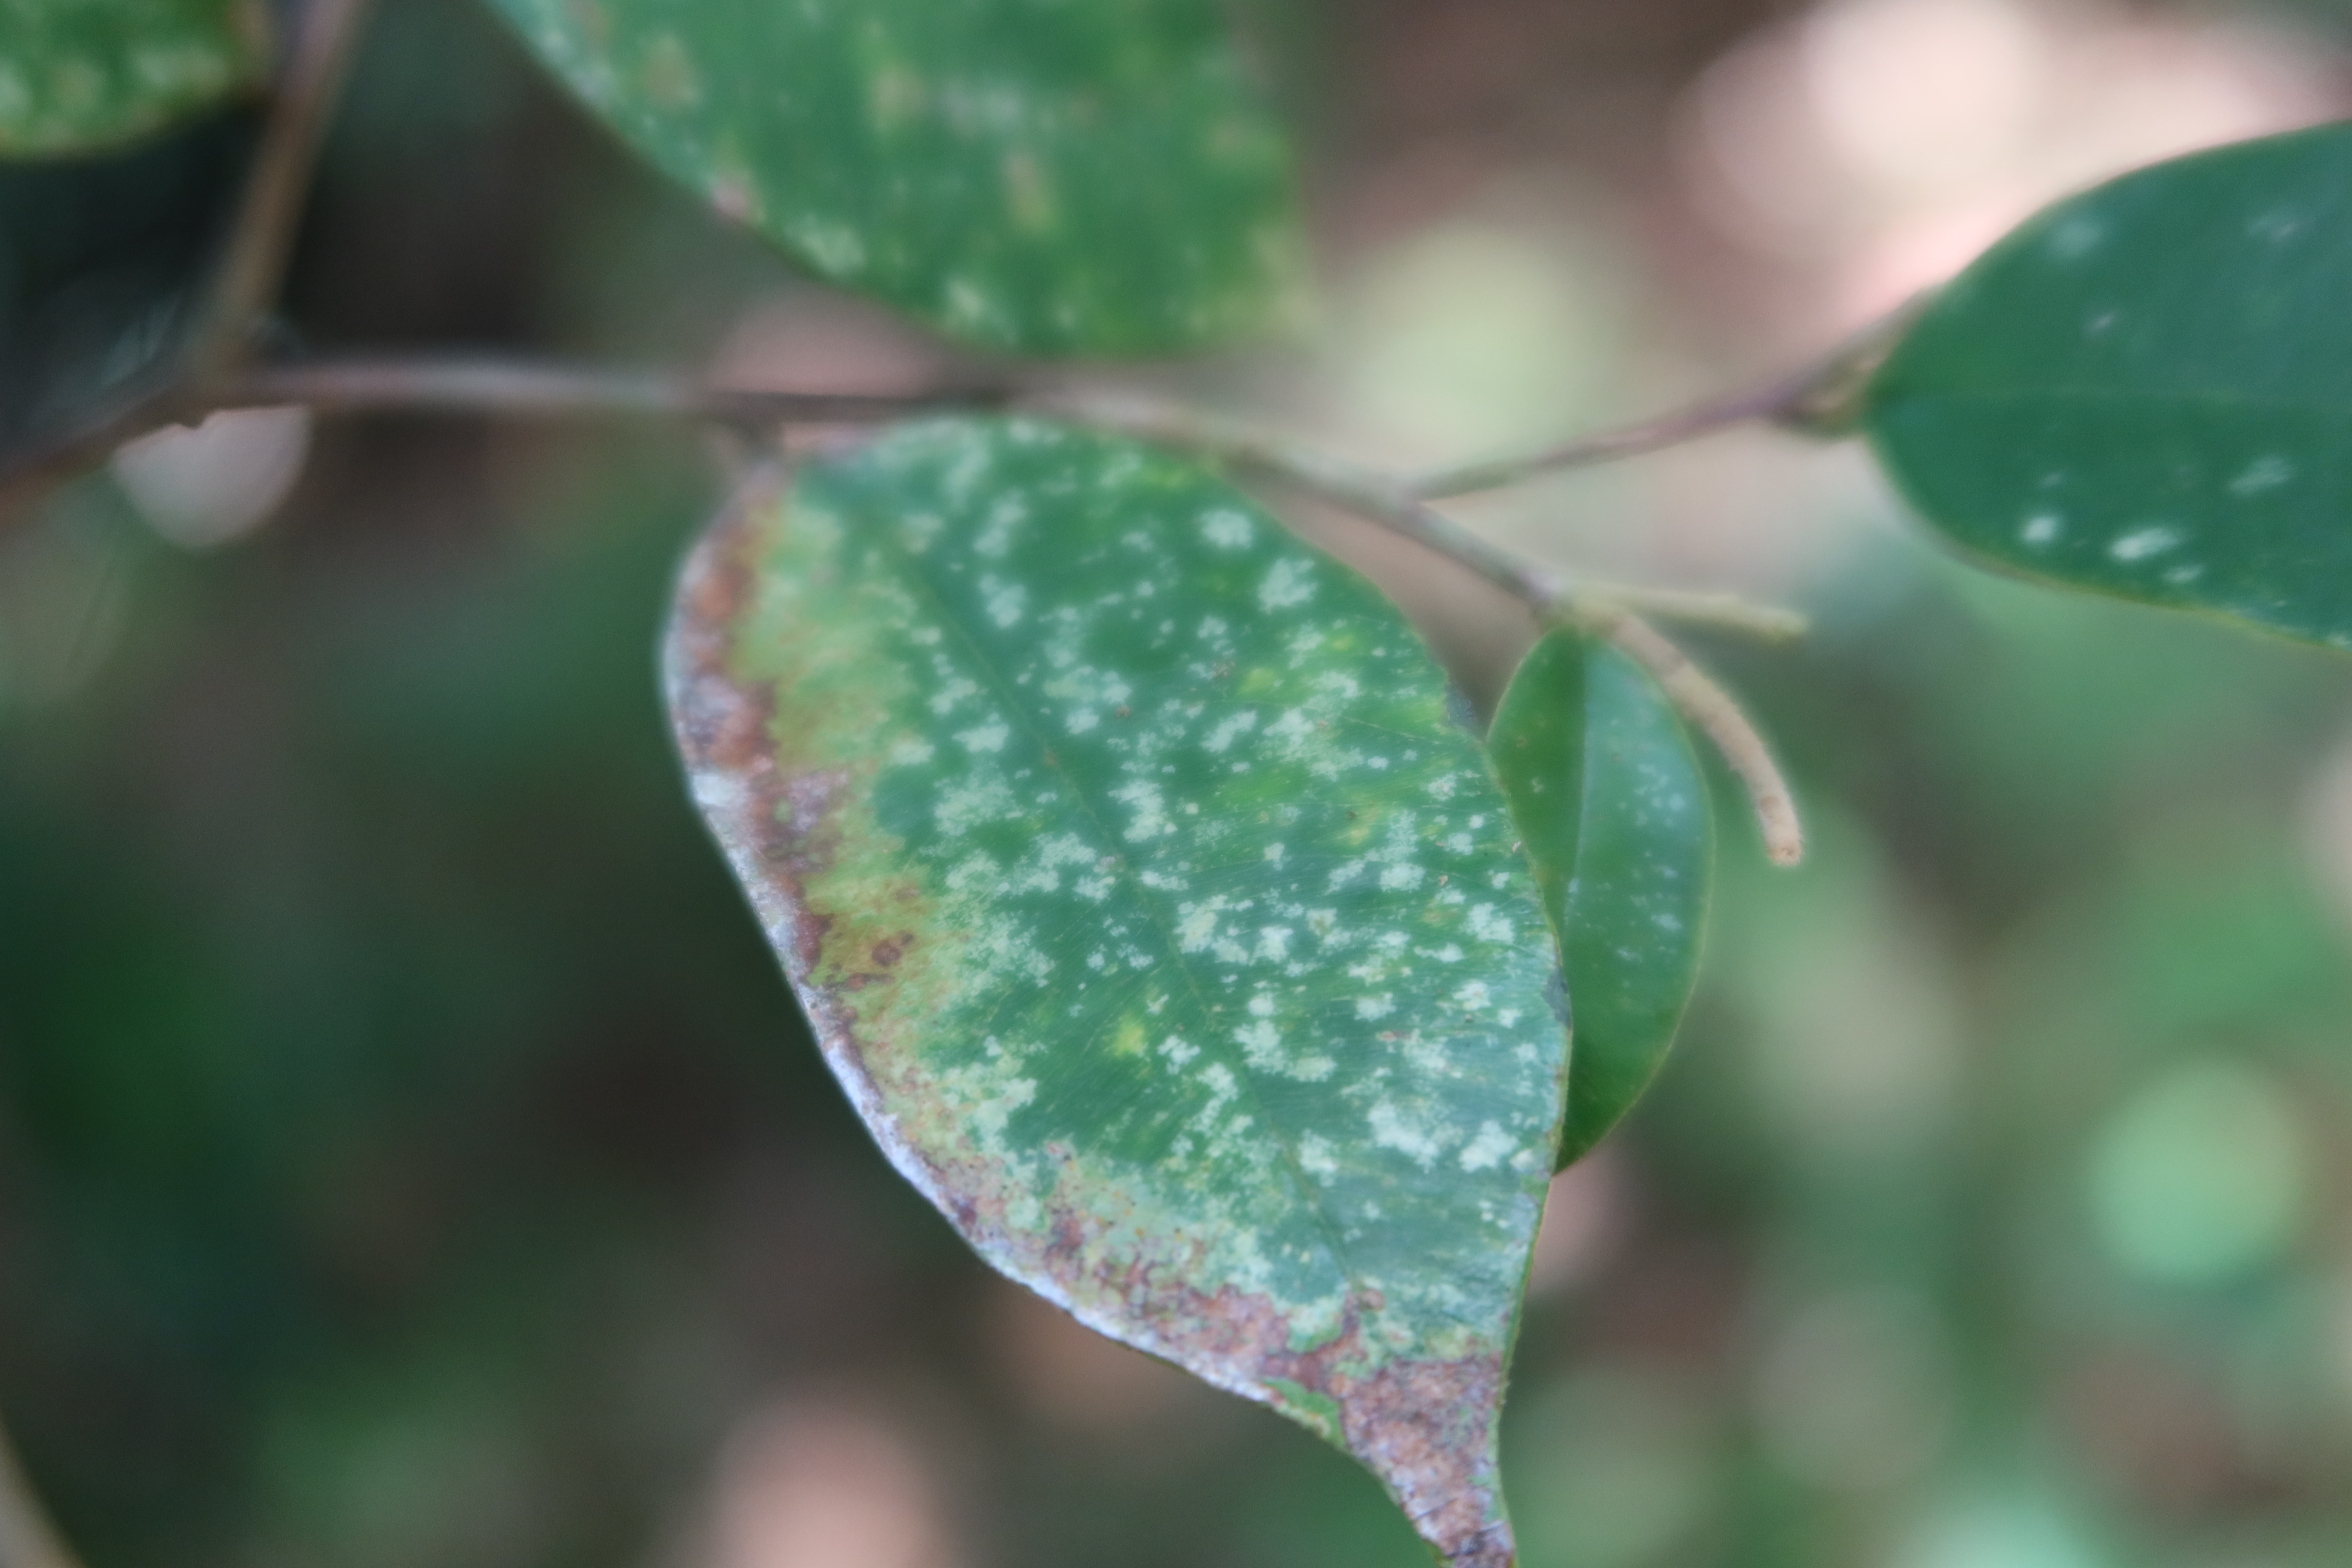
Label: Powdery mildew